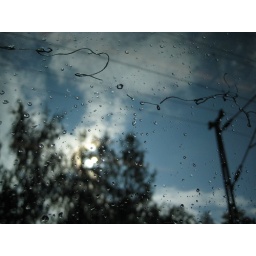
Through a train window, those signs on the window looked so cool against the powerlines, like notes on a stave.